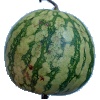
Label: watermelon